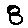
Label: 8